Albert Szent-Györgyi Medical University

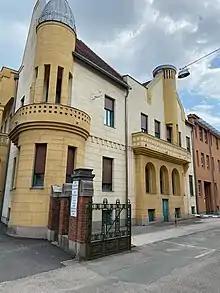
Side view of Albert Szent-Györgyi Medical University

Albert Szent-Györgyi Medical University was originally established in Kolozsvár, then in Austria-Hungary, later Romania, in 1872. After World War I, it was moved to Szeged. Since 1921 great advances have been made in the development of the University. Most of the University buildings have preserved their original, harmonized style, providing a true University atmosphere of tradition.